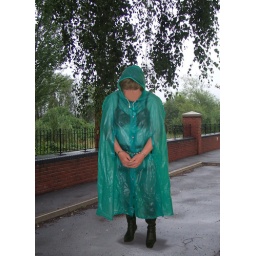
Dressed in black undies and semi-trans pvc cape, handcuffed and abandoned in a public car park.